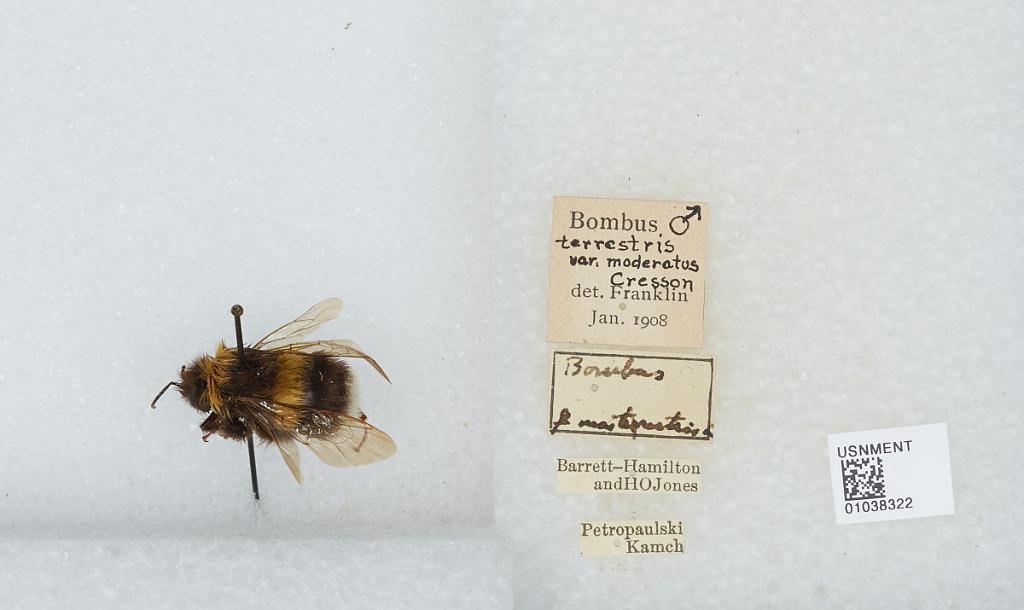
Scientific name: Bombus (Bombus) patagiatus Nylander
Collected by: Barrett-Hamilton & H. Jones
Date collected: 1908-1-1
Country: Russia
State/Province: Kamtsjatka
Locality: Petropaulski Kamchatka